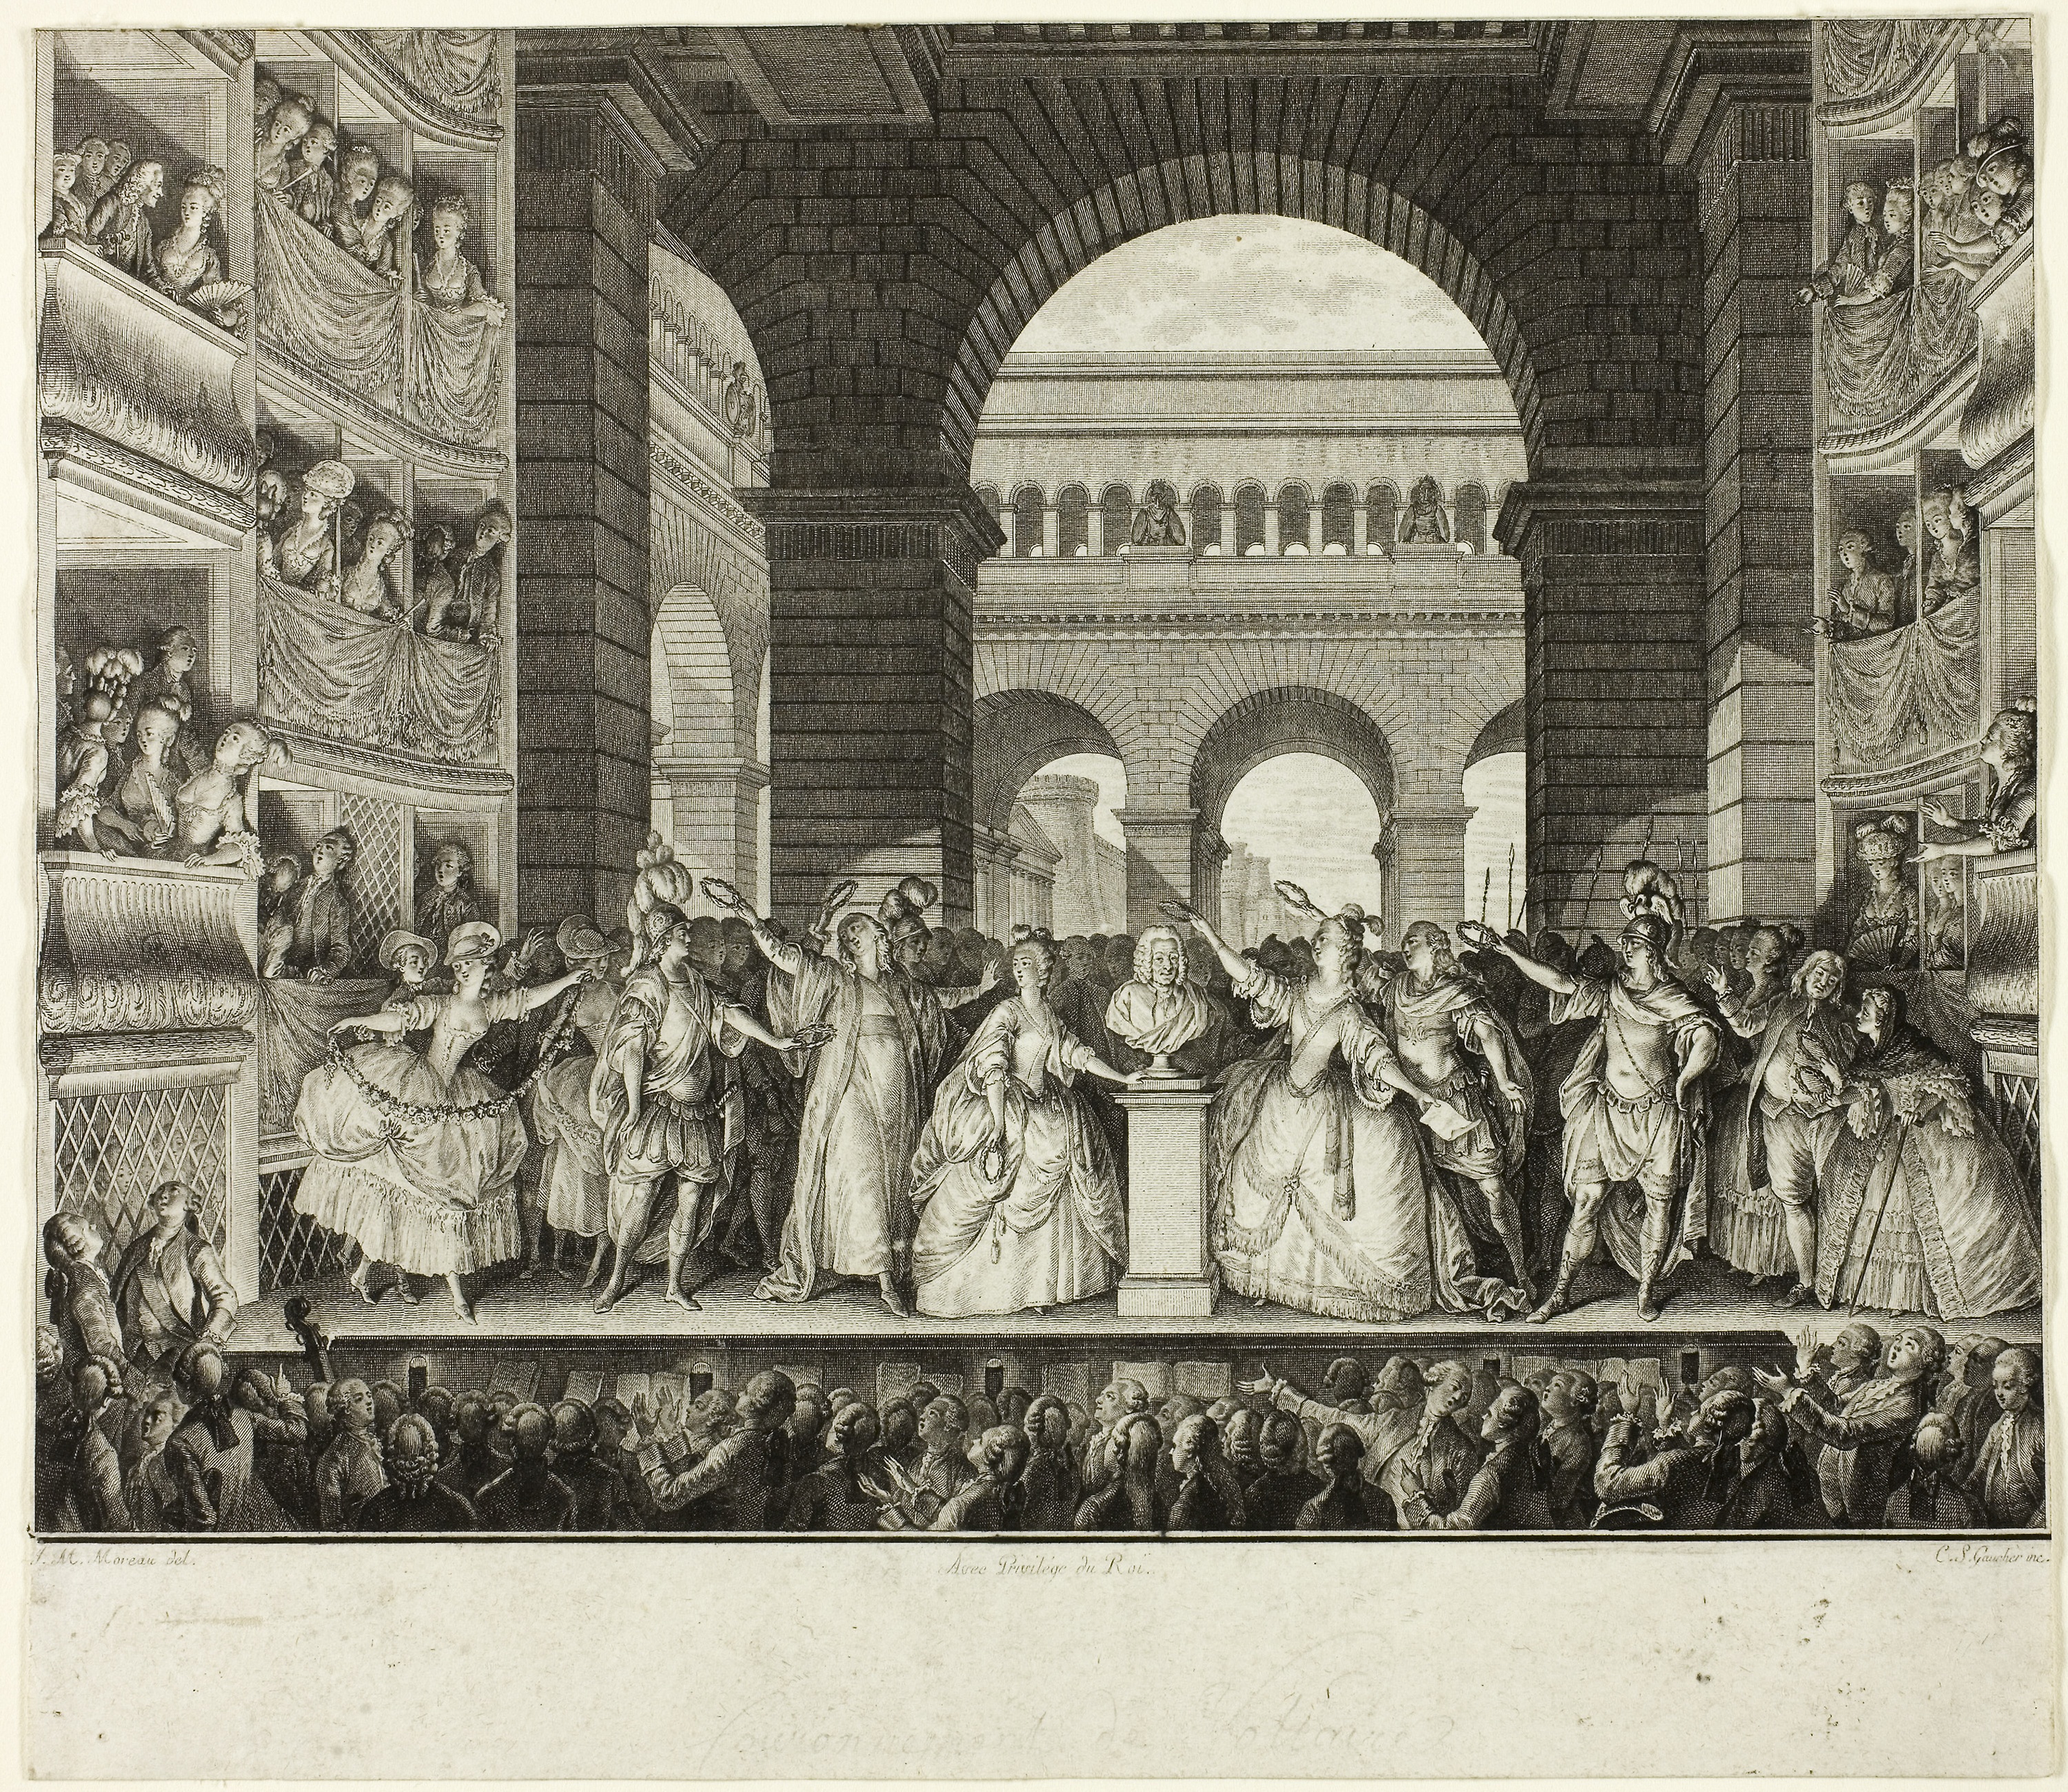
arch, history, black and white, ancient history, stock photography, ancient rome, ancient roman architecture, art, relief, facade, stone carving, monochrome, vintage clothing